Sparring

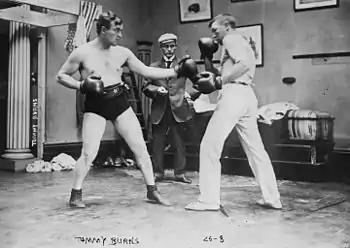
Tommy Burns during a sparring session.

Sparring is a form of training common to many combat sports. It can encompass a range of activities and techniques such as punching, kicking, grappling, throwing, wrestling or submission work dependent on style. Although the precise form varies, it is essentially relatively 'free-form' fighting, with enough rules, customs, or agreements to minimize injuries. By extension, argumentative debate is sometimes called sparring.